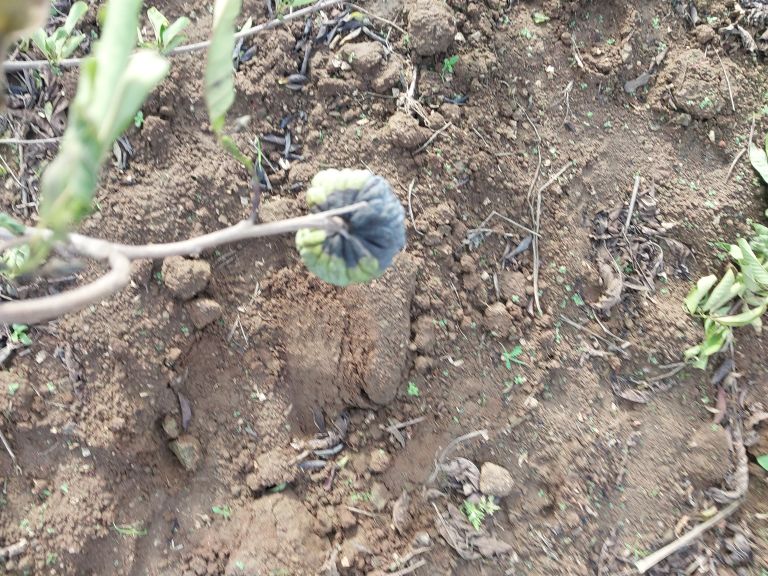
Disease label: Blank Canker